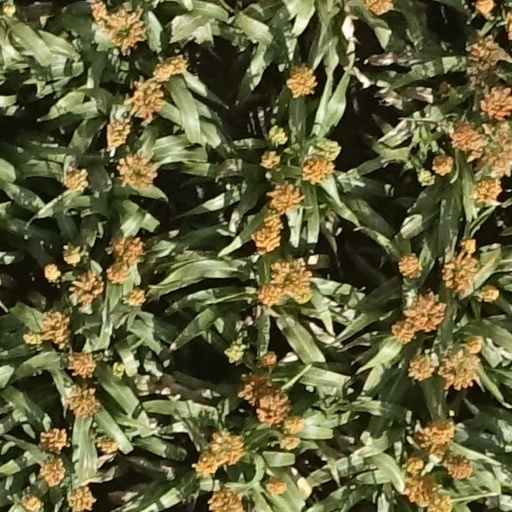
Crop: sorghum